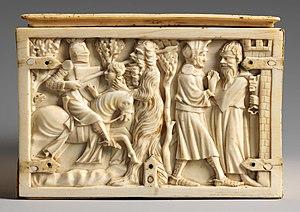
L'homme sauvage est une figure qui apparaît dans l'art et littérature dans l'Europe médiévale, aux alentours du XIIᵉ siècle. Couvert de poils et souvent armé d'un gourdin, cet être anthropomorphe représente le lien entre l'humanité et l'animalité, entre le sauvage et le civilisé. Selon Jacques Le Goff,